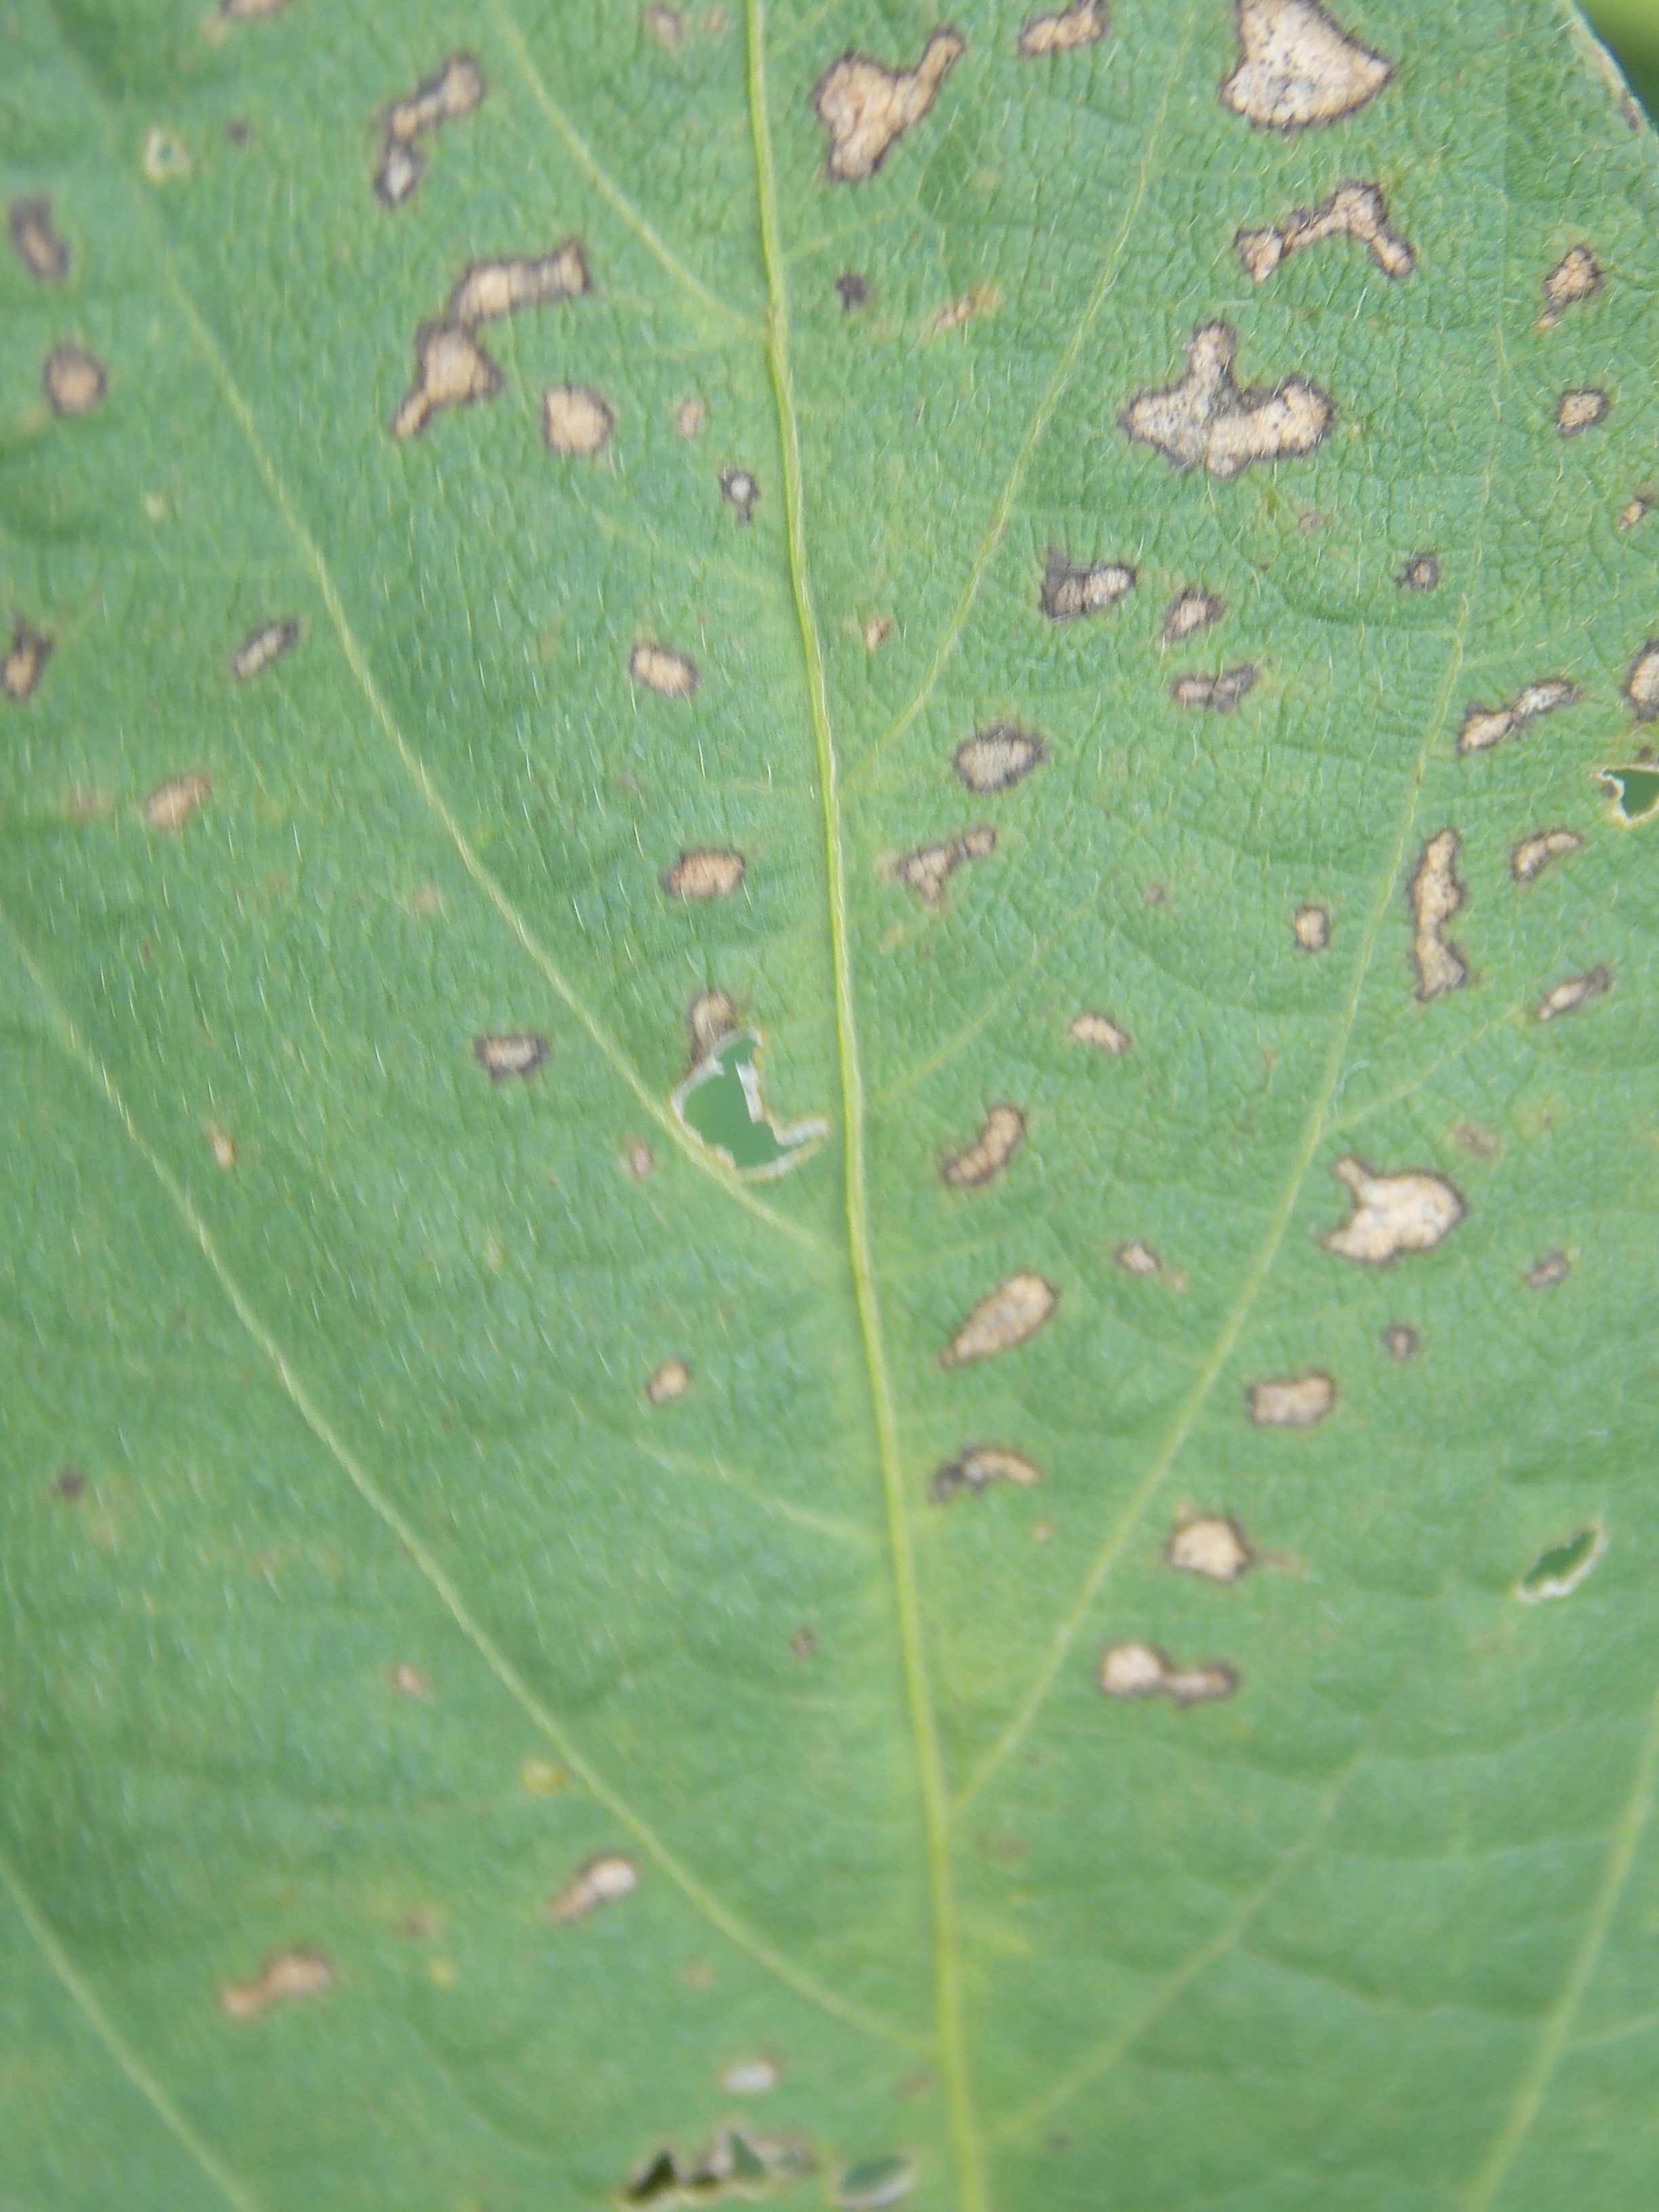
Label: Disease